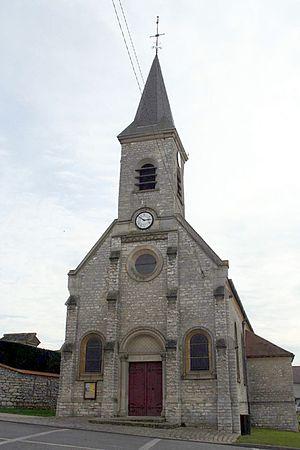
Église de Breuil-Bois-Robert - Yvelines (France)
Breuil-Bois-Robert est une commune française située dans le département des Yvelines en région Île-de-France.